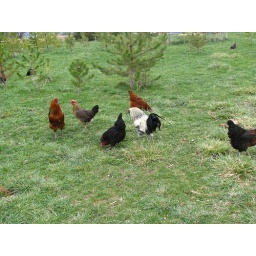
chickens in field